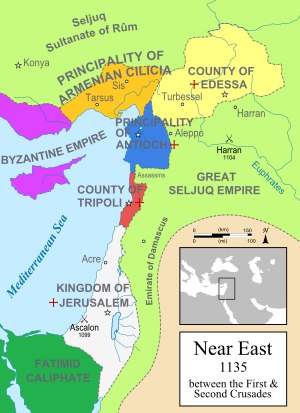
Kongeriget Jerusalem
Kongedømmet Jerusalem og andre korsfarerstater i år 1135
Kongeriget Jerusalem var et kristent kongerige, som blev etableret i Mellemøsten i 1099 som følge af det 1. korstog. Riget bestod, med forskelligt omfang og indflydelse, frem til 1291. Kongeriget Jerusalem havde gennem hele sin historie nære bånd til monarkierne i det vestlige Europa, men det var også et relativt lille kongedømme både i sammenligning med sine europæiske allierede og med sine mellemøstlige og lilleasiatiske naboer. Den militære og økonomiske støtte fra Europa var aldrig konstant, og i perioder var kongeriet svagt pga. manglende støtte. Kongedømmet Jerusalems nærmeste allierede fandtes dog ikke i Vesteuropa men var kongedømmet Armenien og det Byzantinske rige.